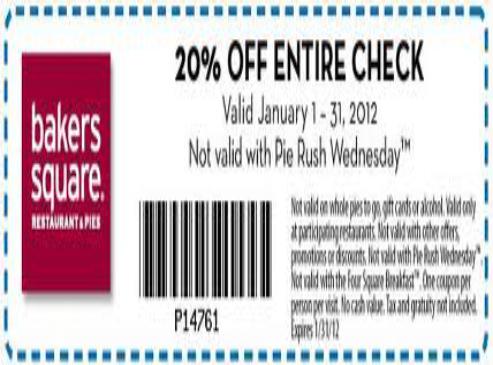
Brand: Bakers Square
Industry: Food